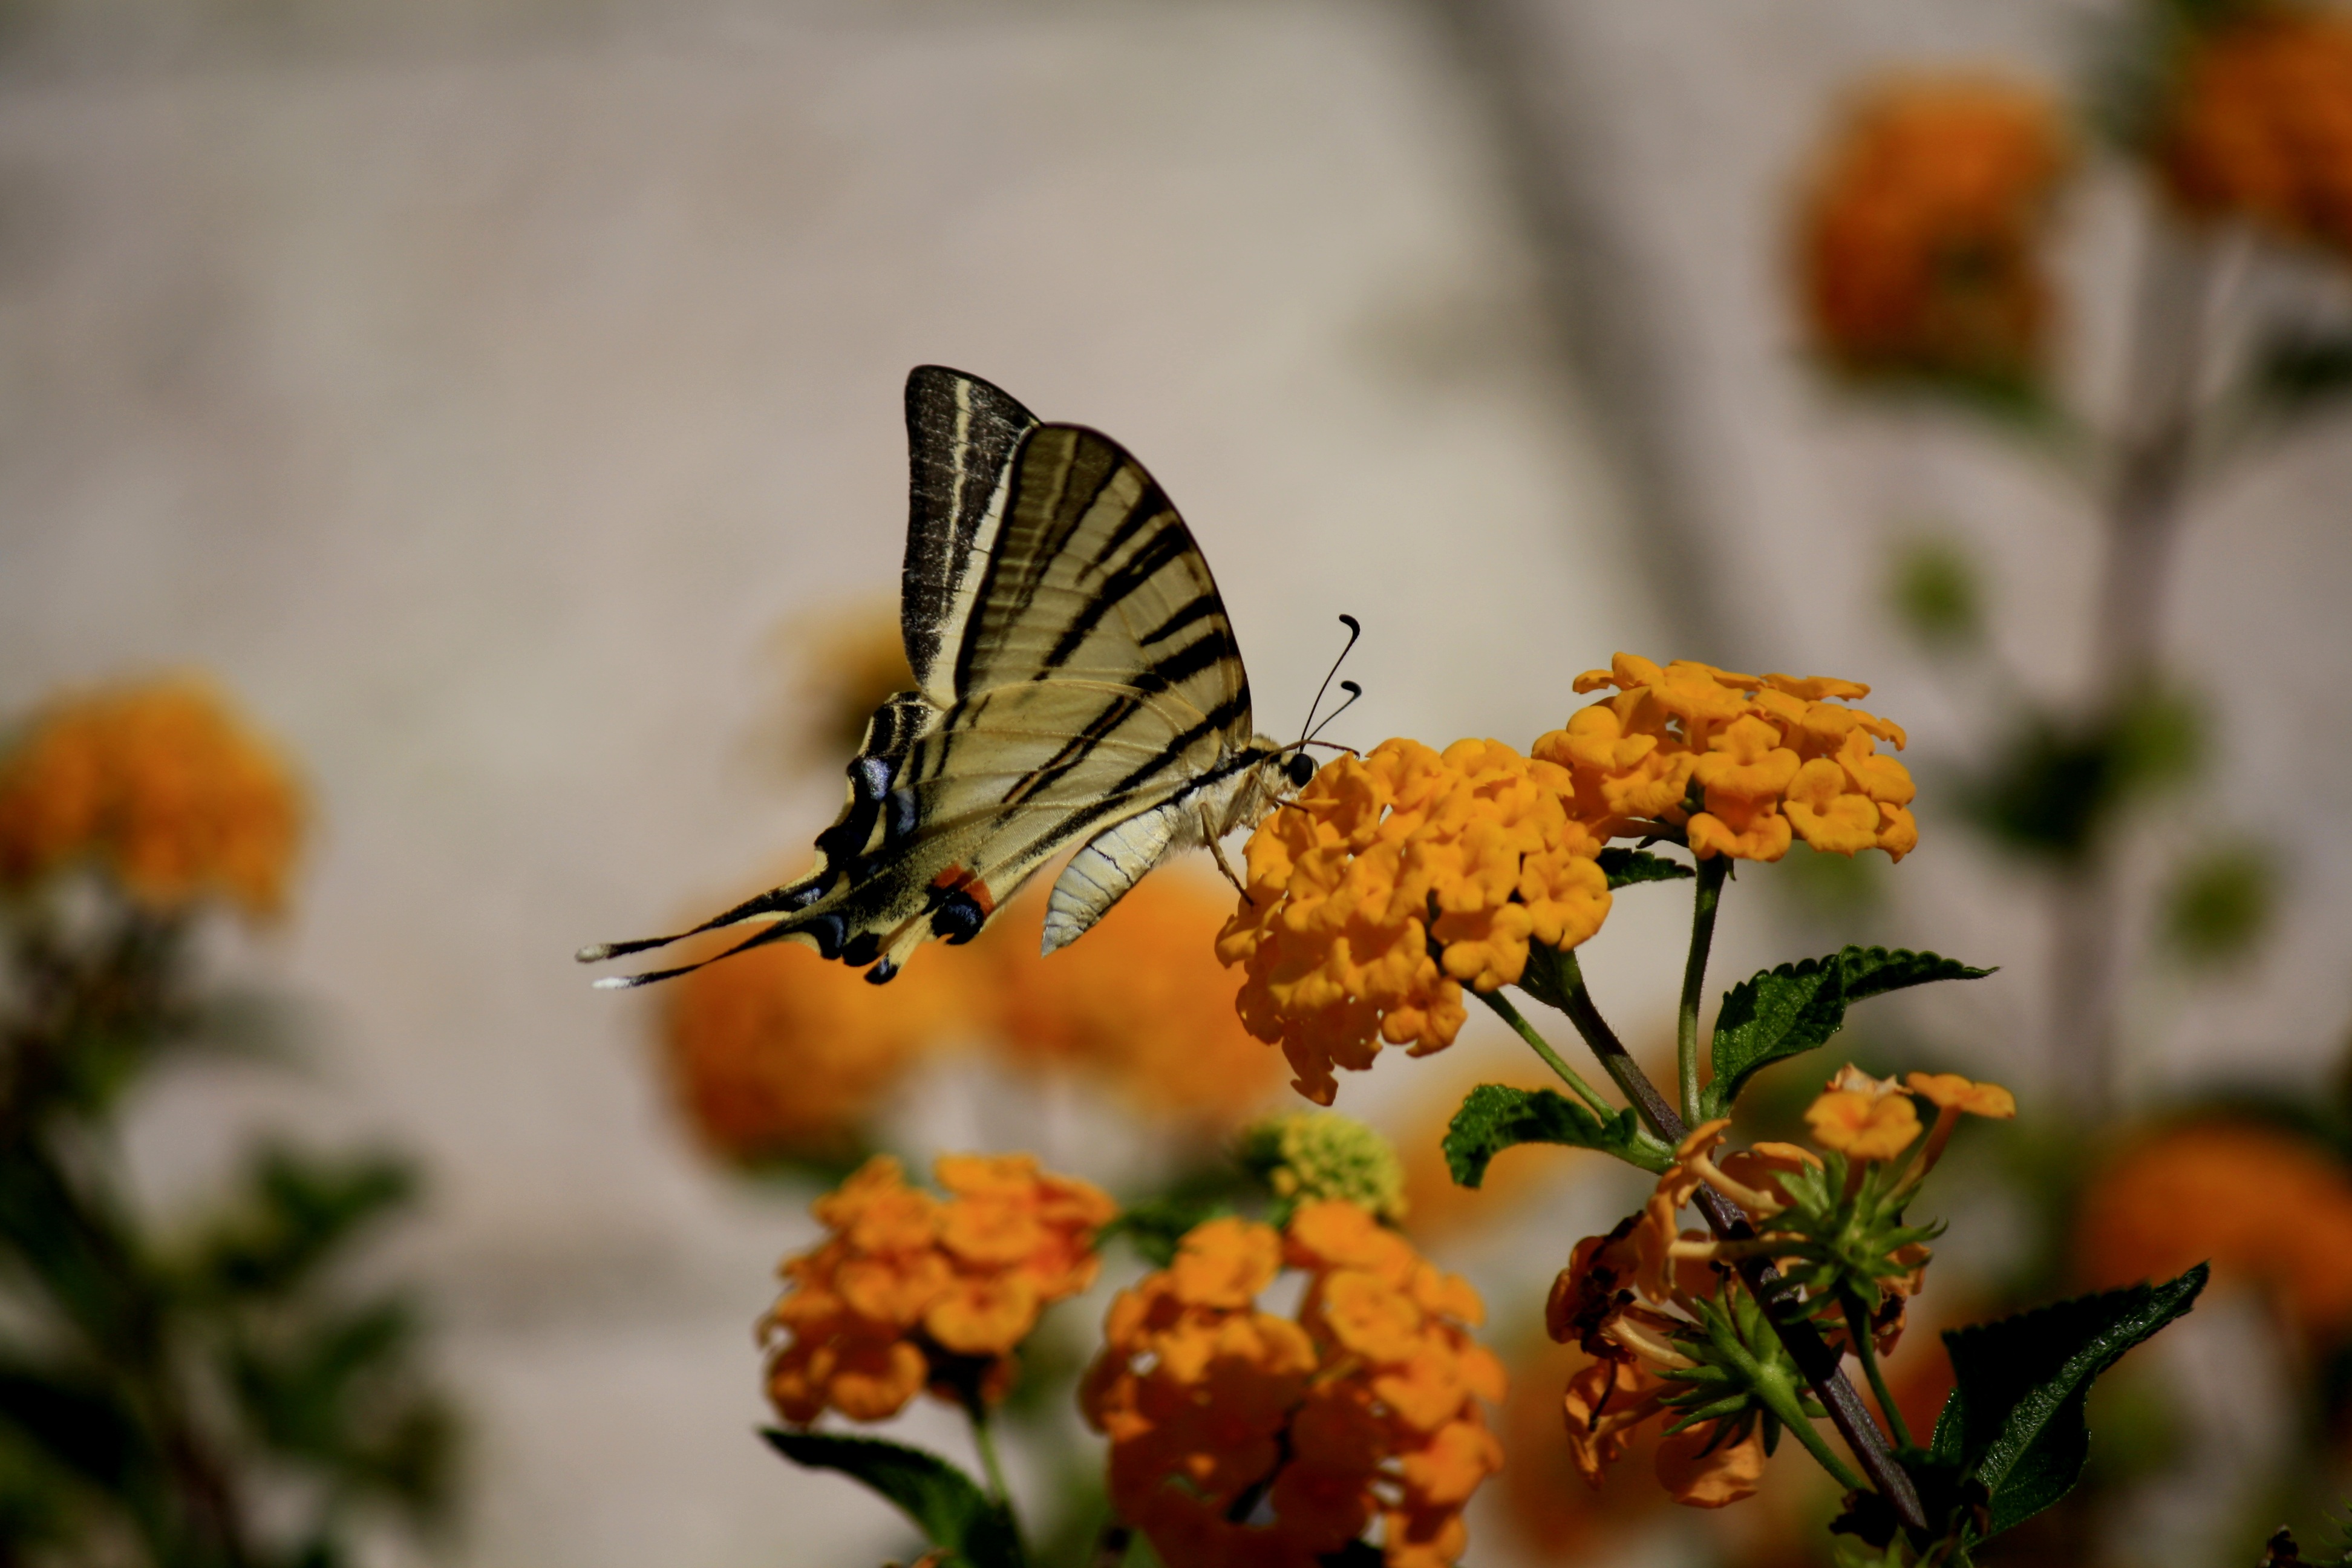
nature, branch, leaf, flower, orange, insect, autumn, botany, butterfly, yellow, garden, flora, season, fauna, invertebrate, flowers, close up, monarch butterfly, nectar, macro photography, pollinator, moths and butterflies